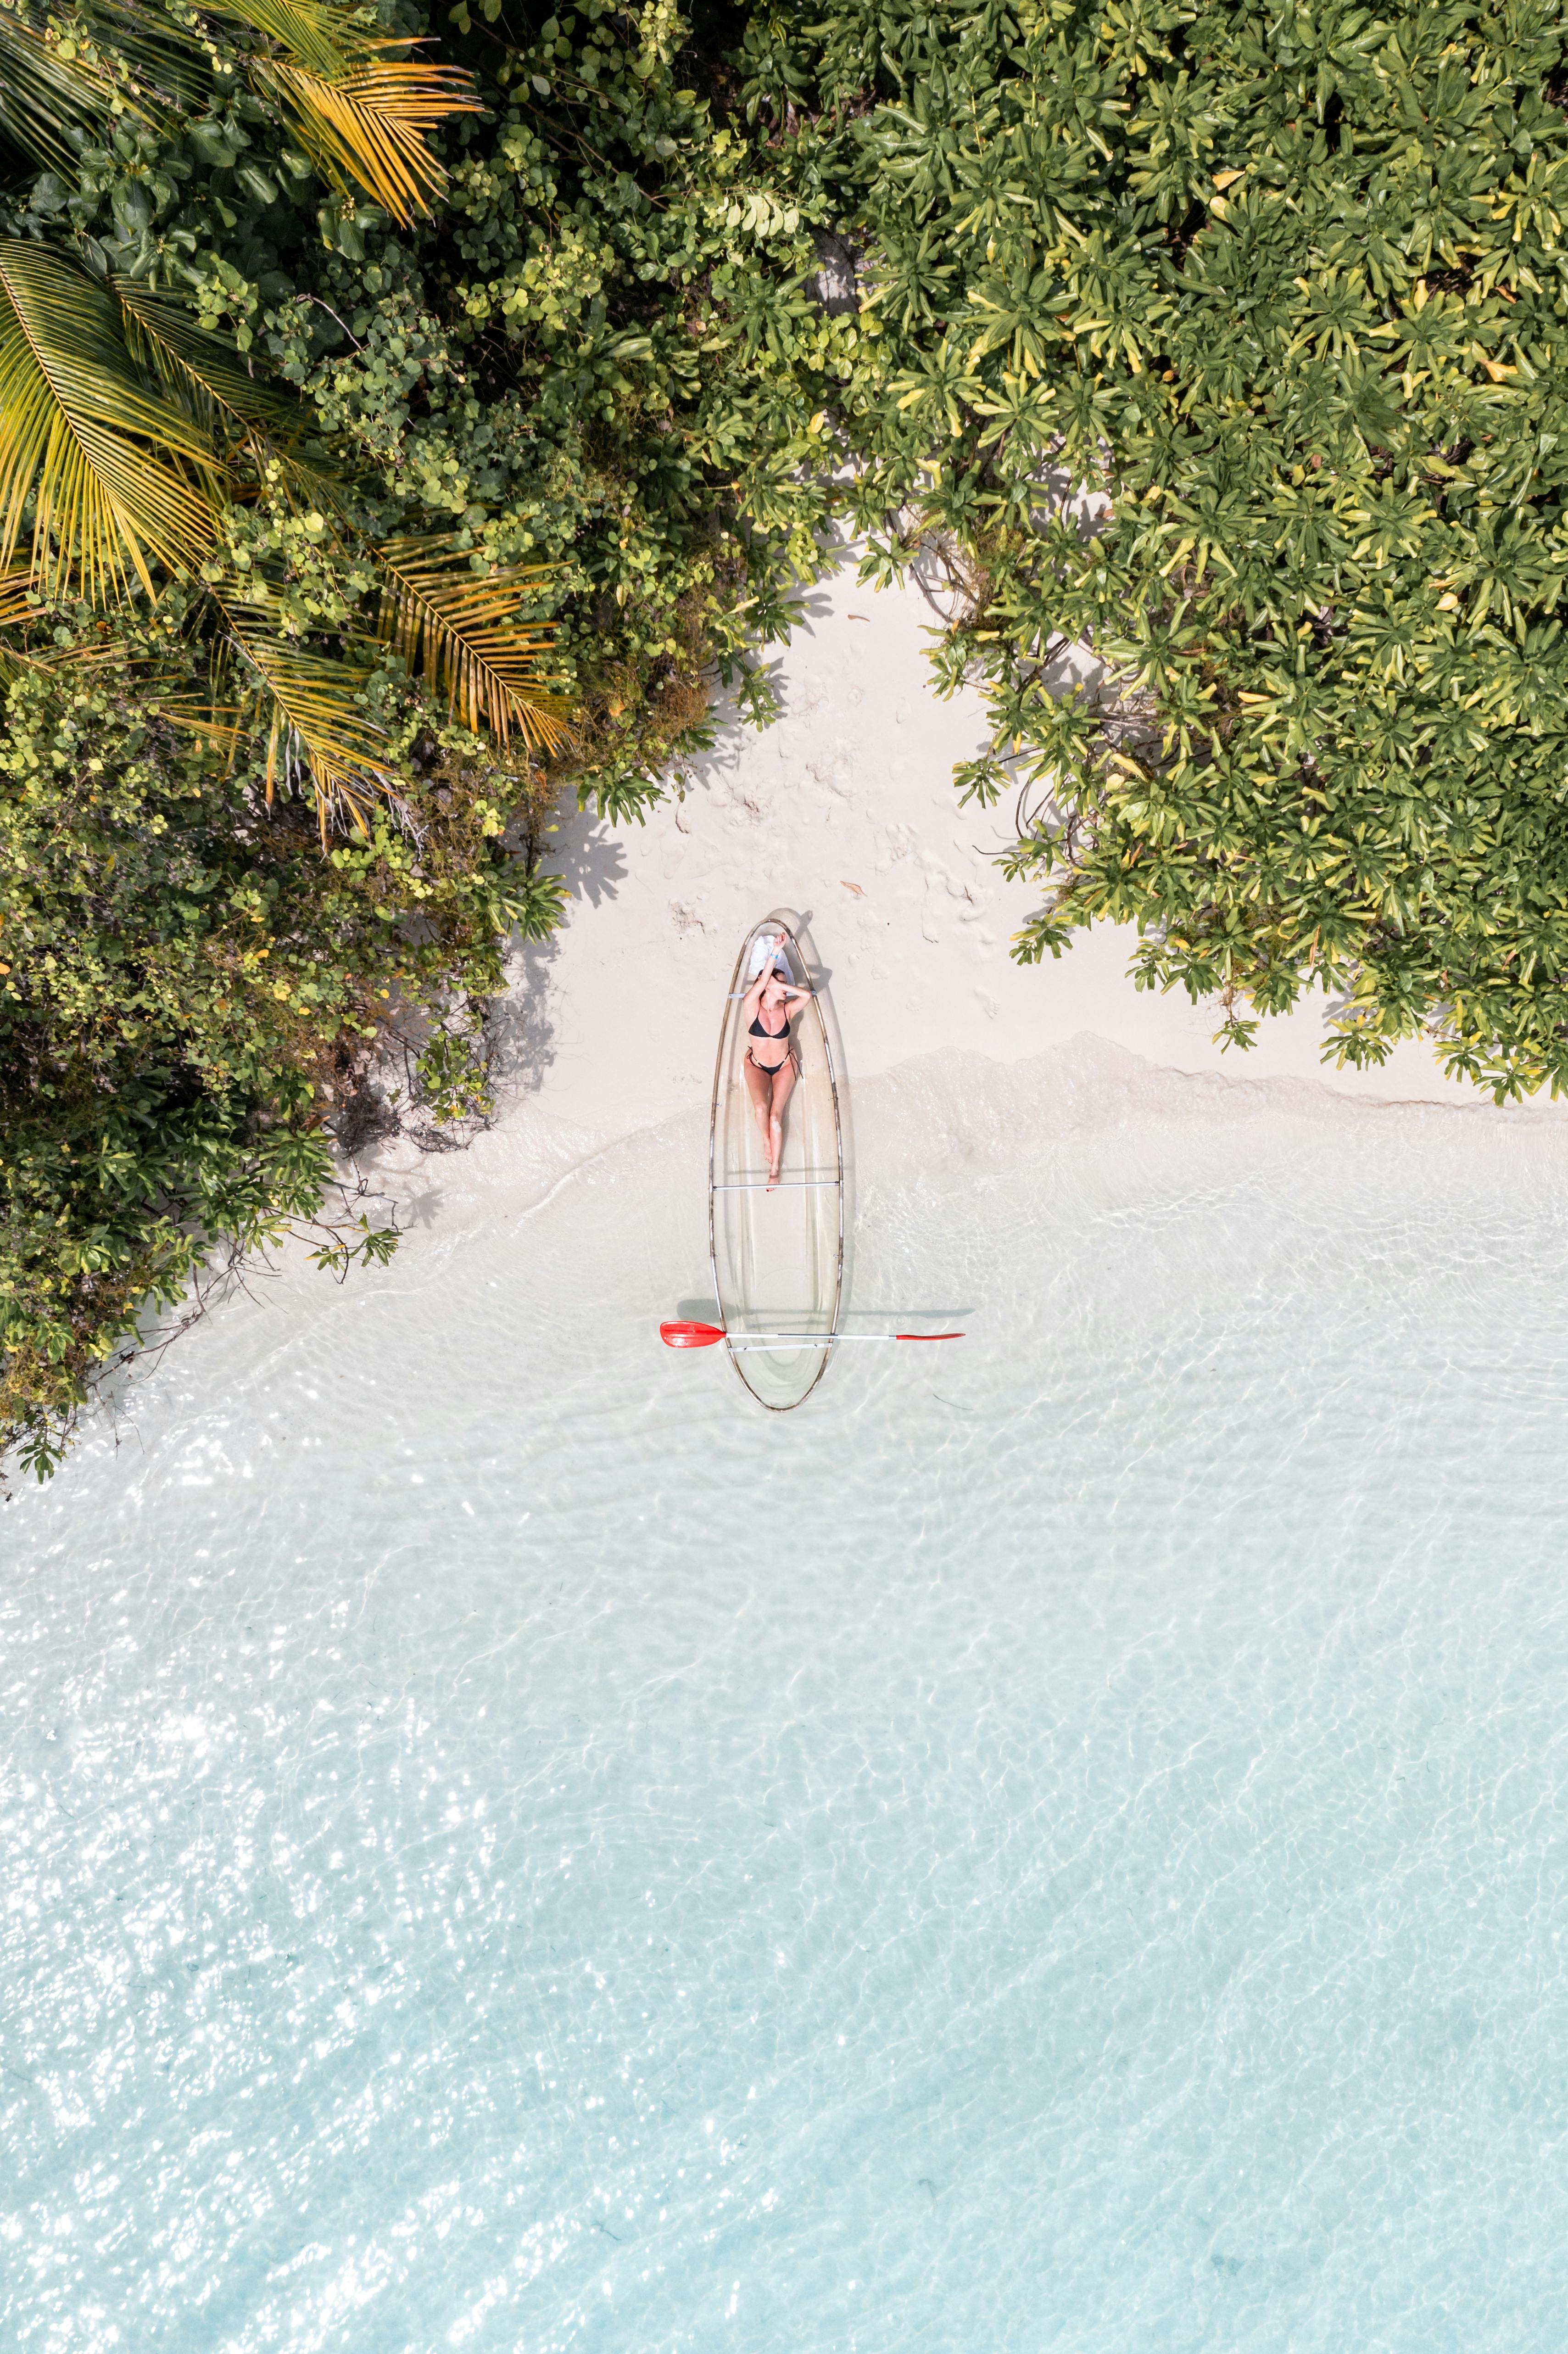
natural, watercraft, boat, boats and boating equipment and supplies, boating, caribbean, tropics, aerial photography, island